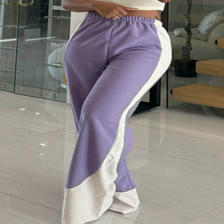
Label: Modal